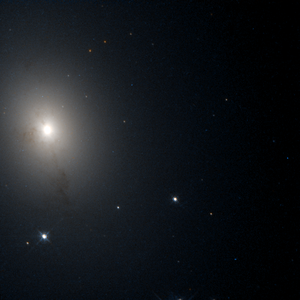
NGC 3136 est une galaxie elliptique située dans la constellation de la Carène à environ 78 millions d'années-lumière de la Voie lactée. Elle a été découverte par l'astronome britannique John Herschel en 1835.